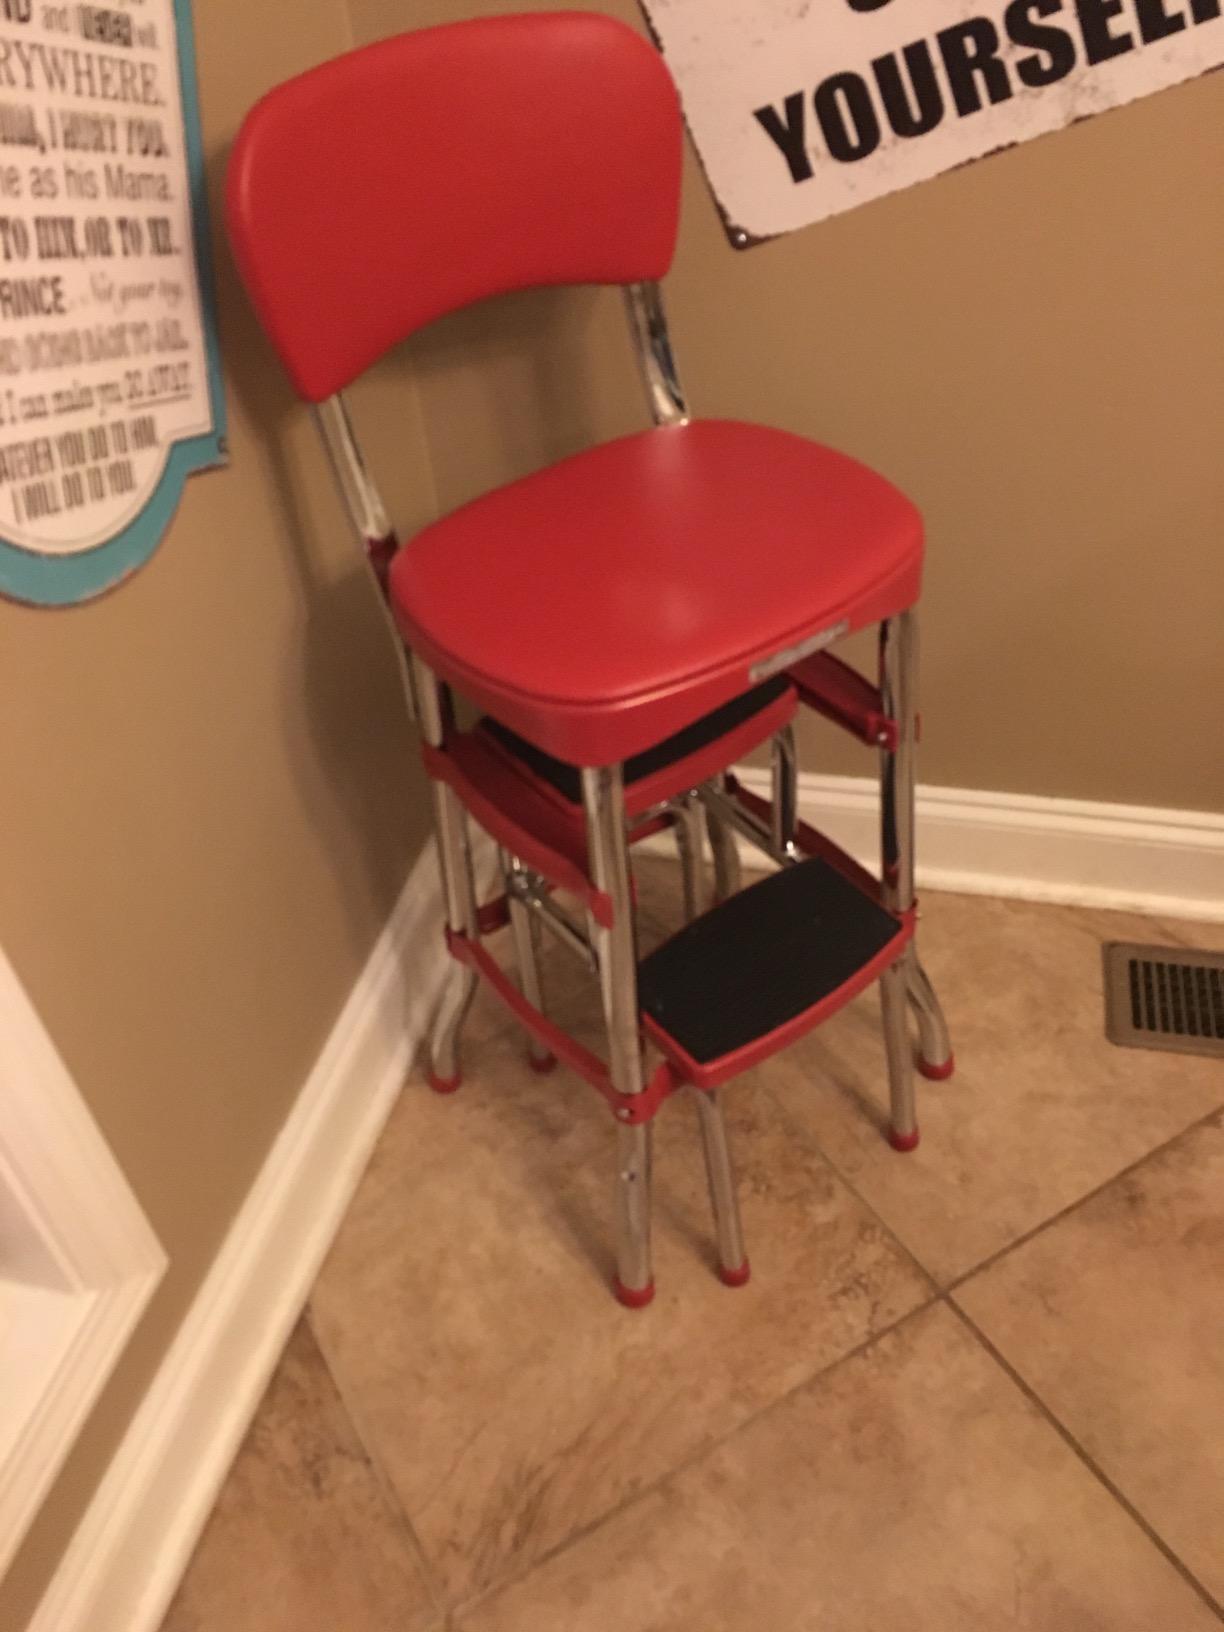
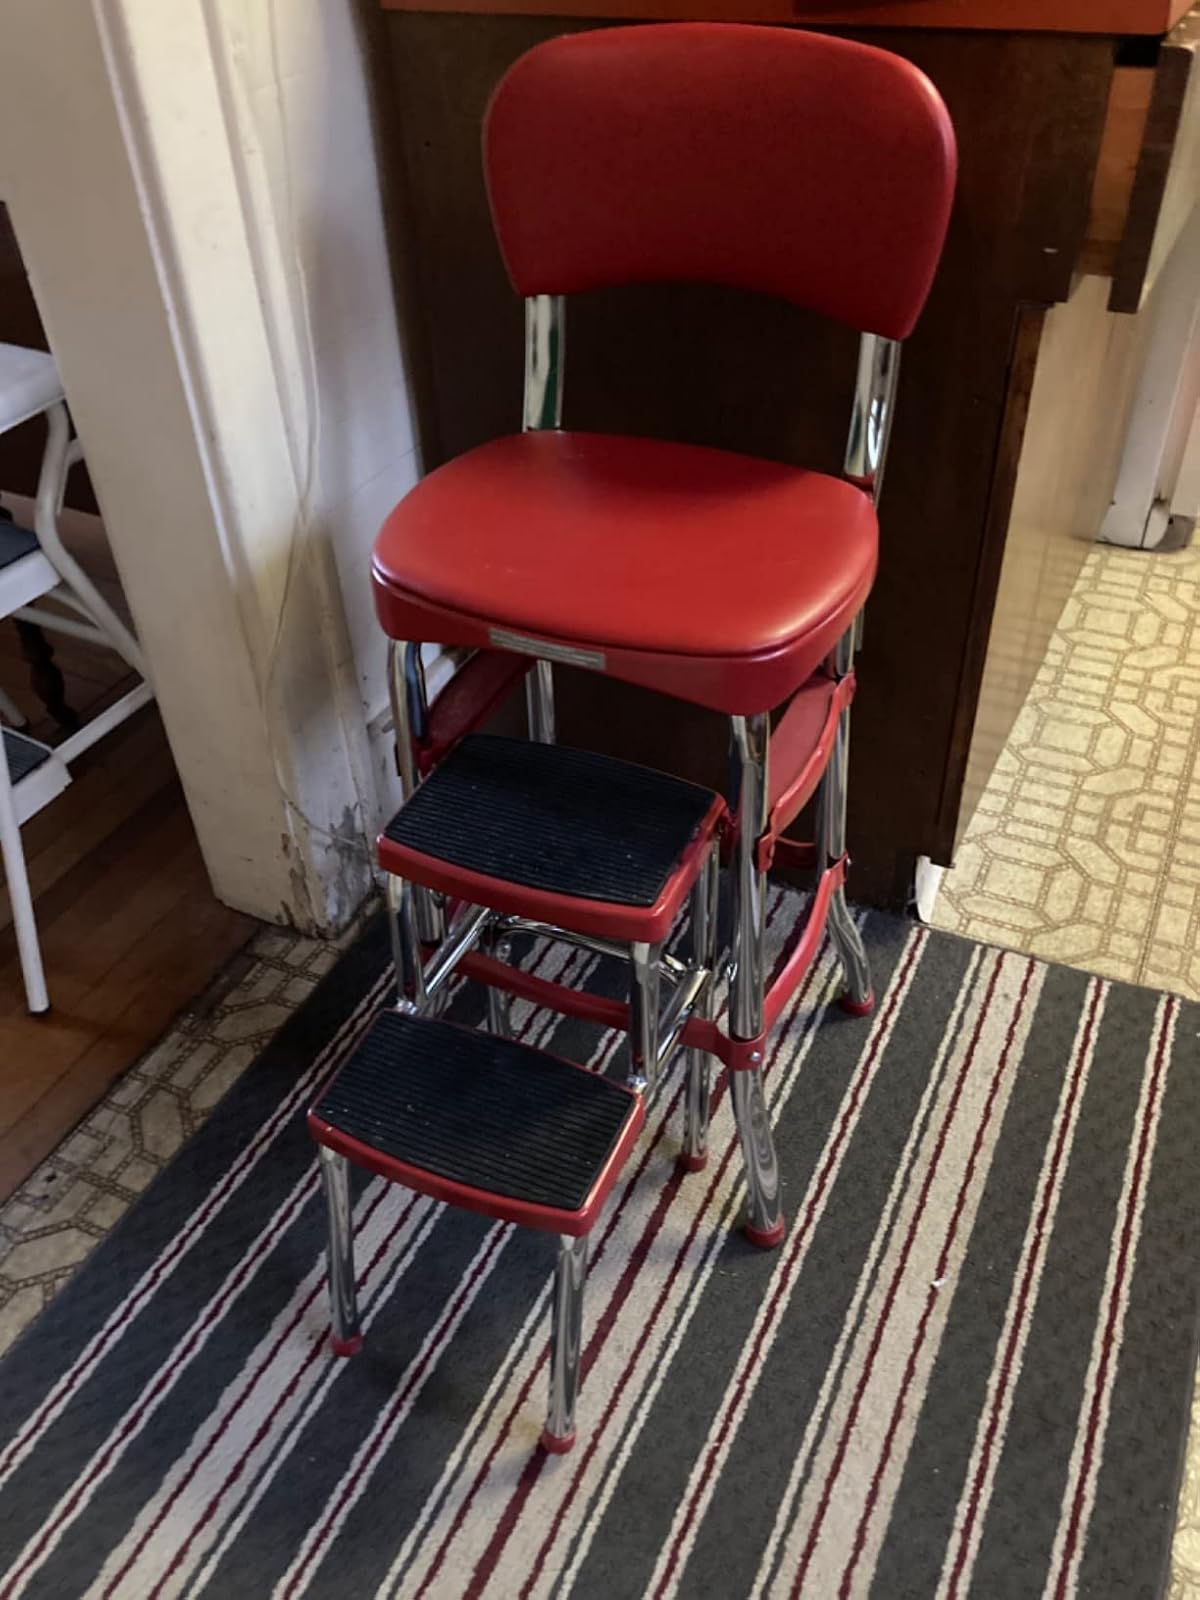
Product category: items_chair
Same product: yes